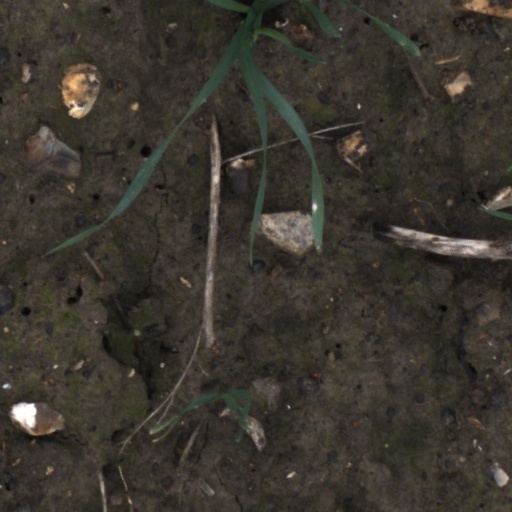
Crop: wheat